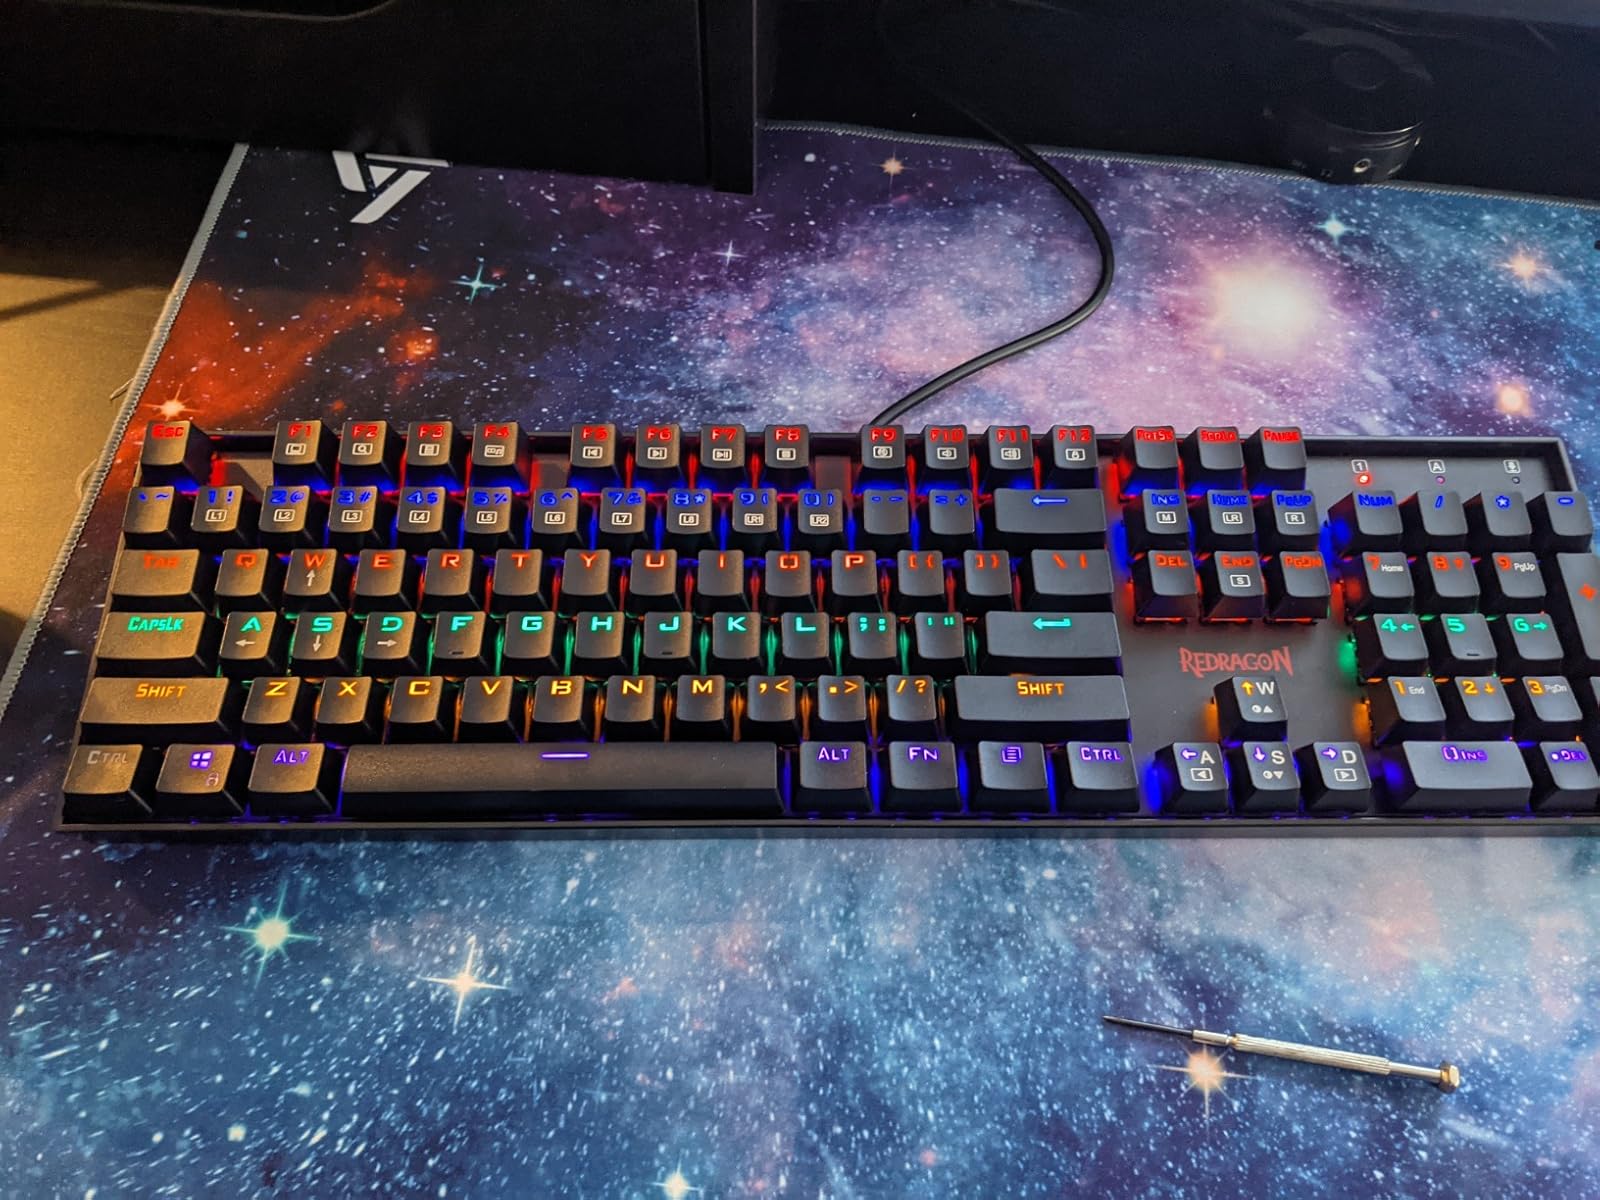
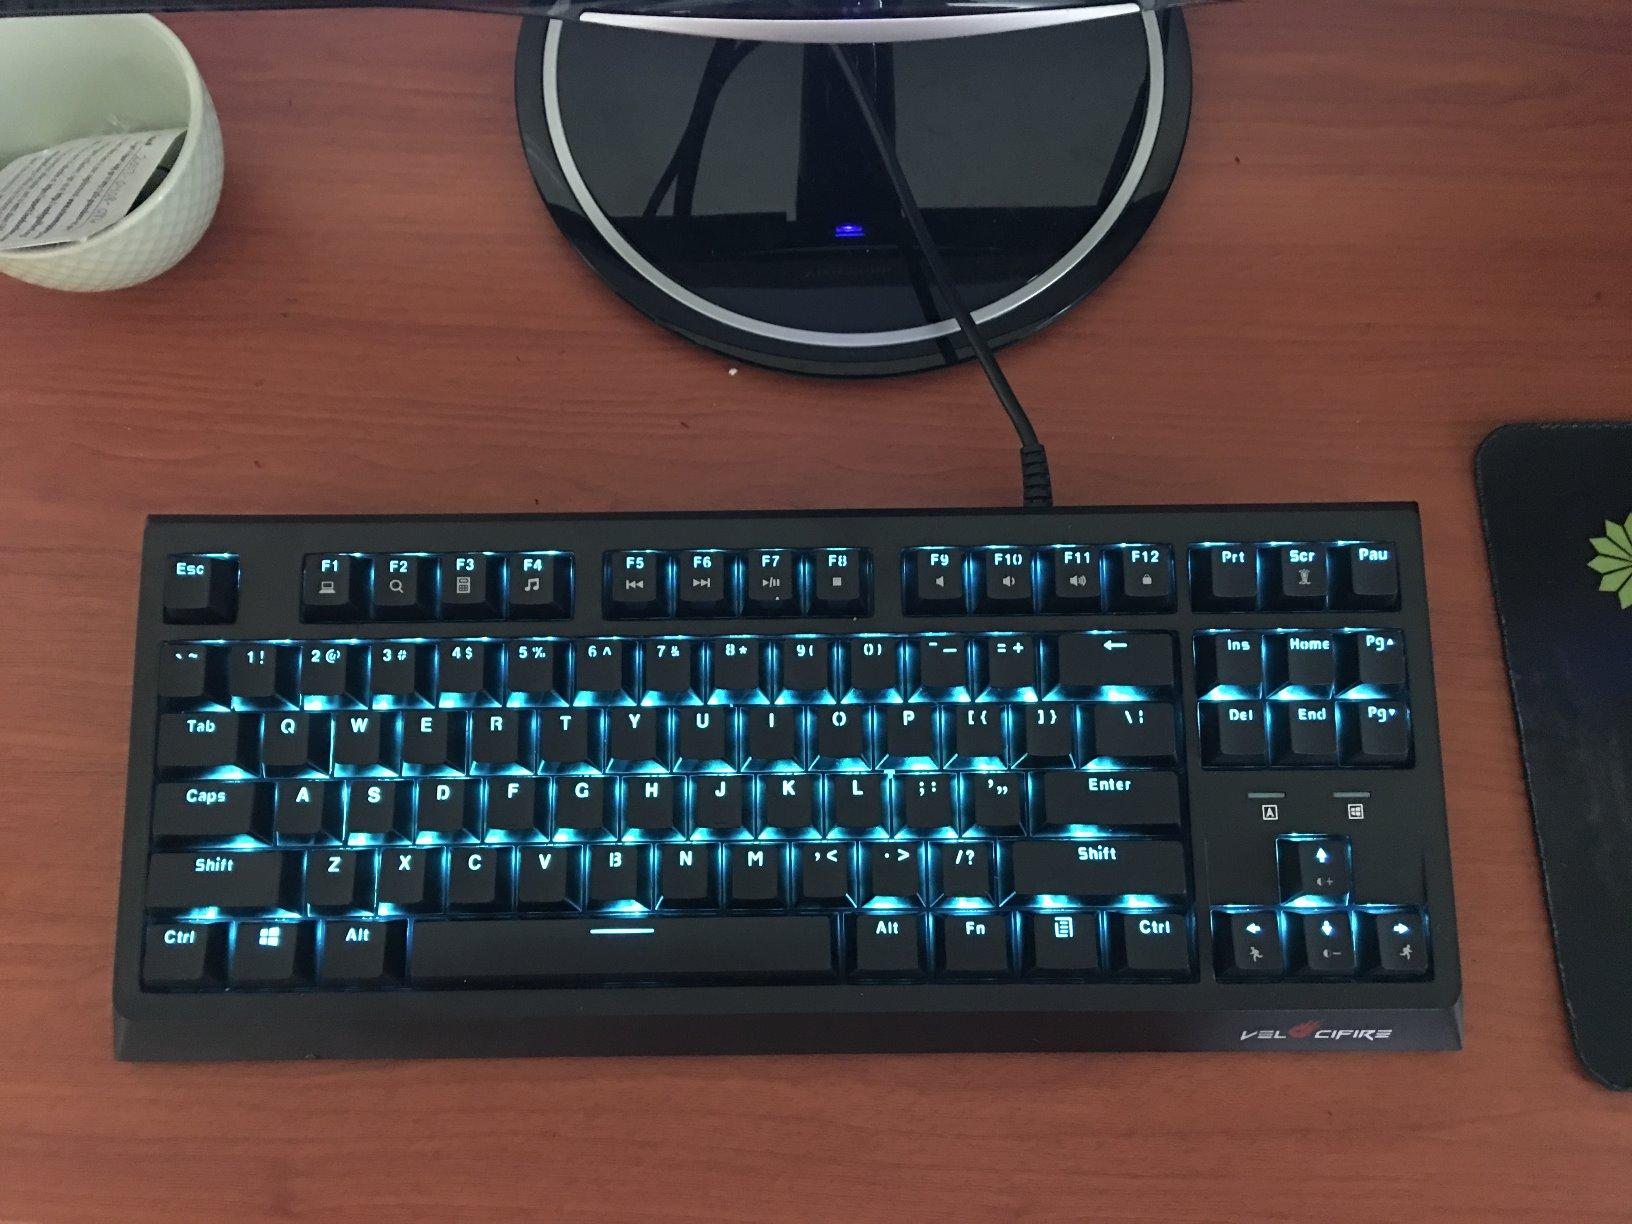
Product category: keyboard
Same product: no